1988 North Eastern Provincial Council election

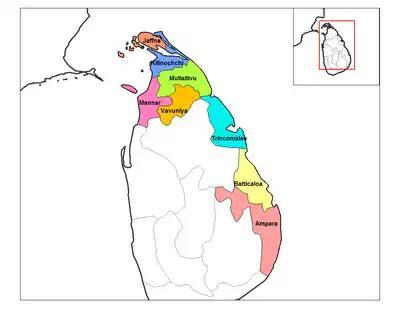
North Eastern Province, Sri Lanka, 1988-2006

Provincial Council elections were held on 19 November 1988 to elect members to Sri Lanka’s North Eastern Provincial Council.